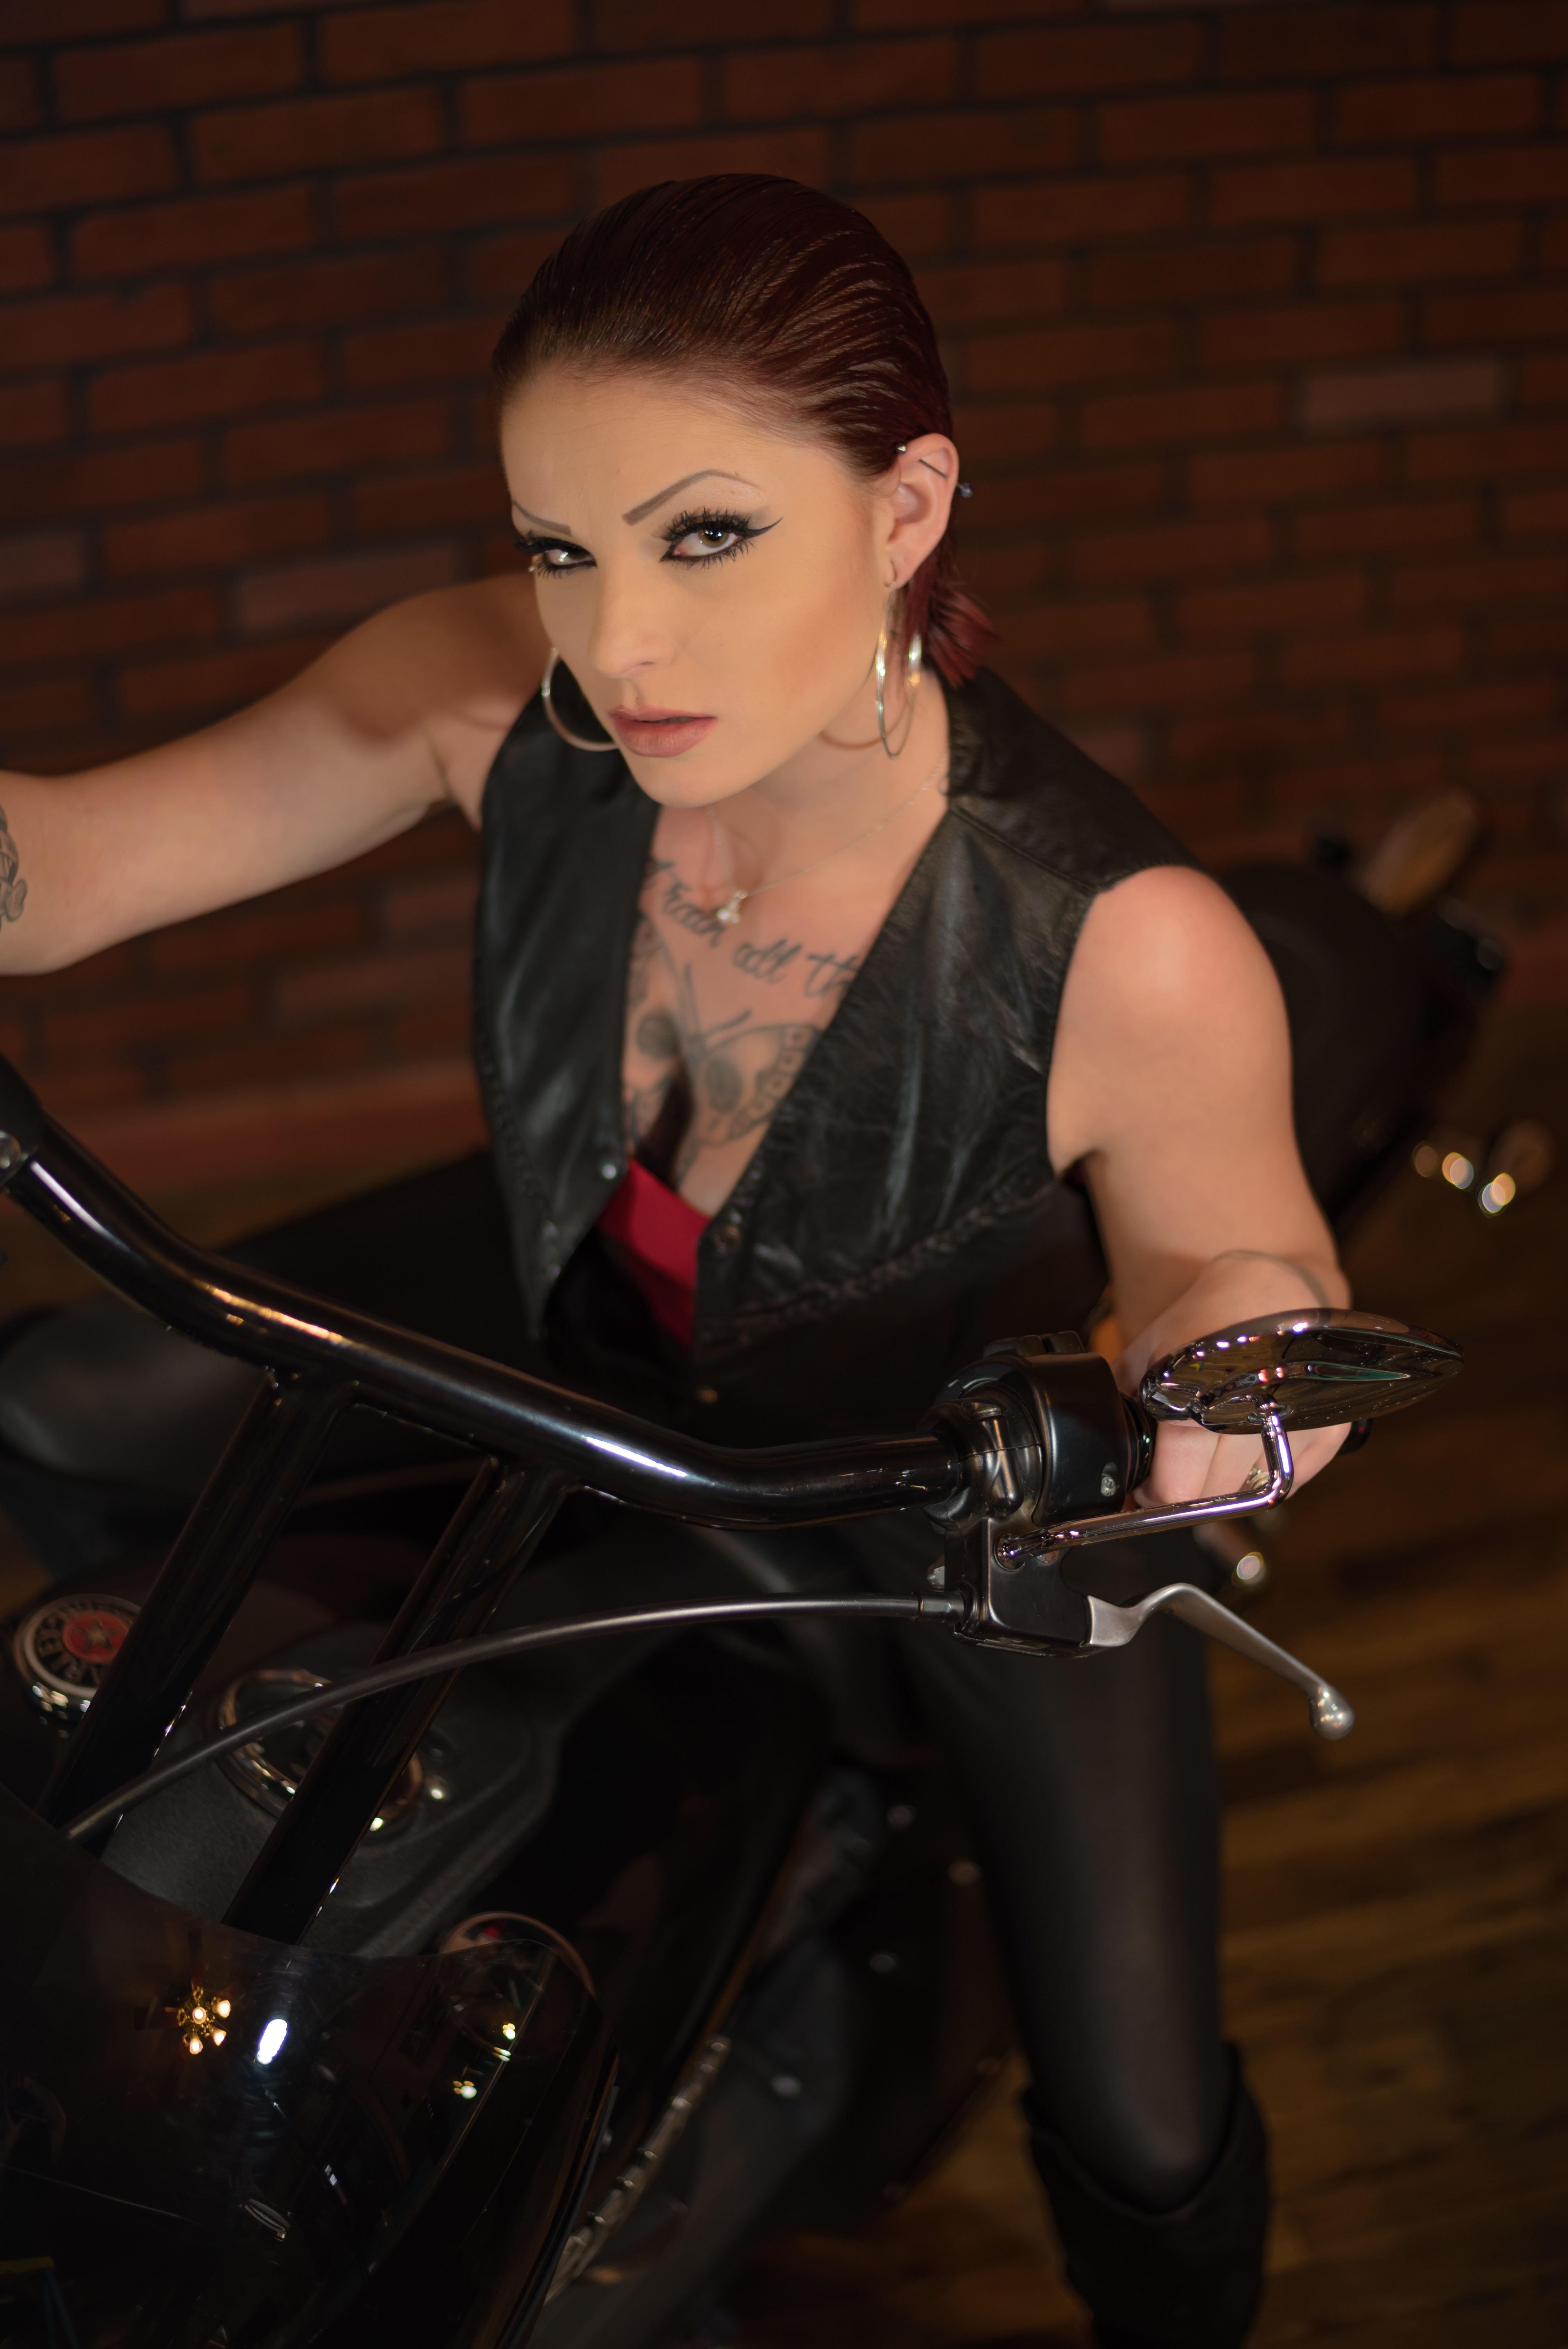
girl, woman, leg, model, fashion, clothing, lady, beauty, photo shoot